Francis Grenfell, 1st Baron Grenfell

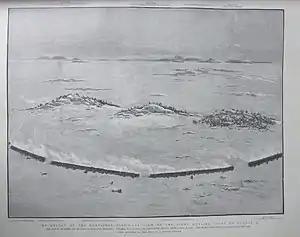
The Battle of Toski, at which Grenfell commanded the British forces, during the Mahdist War

Returning to England Grenfell became Deputy Adjutant-General at the War Office in 1892 and Inspector General of Auxiliary Forces at the War Office in August 1894. He returned to Egypt as commander of the British Troops in Egypt (under the new Sirdar) in 1897, and having been promoted to lieutenant-general on 1 April 1898, he was advanced to Knight Grand Cross of the Order of the Bath on 15 November 1898. He became Governor of Malta with the local rank of general on 1 January 1899, serving as such until early 1903. The 1902 Coronation Honours list on 26 June 1902 included his name as a future peer, and he was created Baron Grenfell, of Kilvey in the County of Glamorgan on 15 July 1902. He took the oath on meeting in the House of Lords for the first time on 22 July 1902.